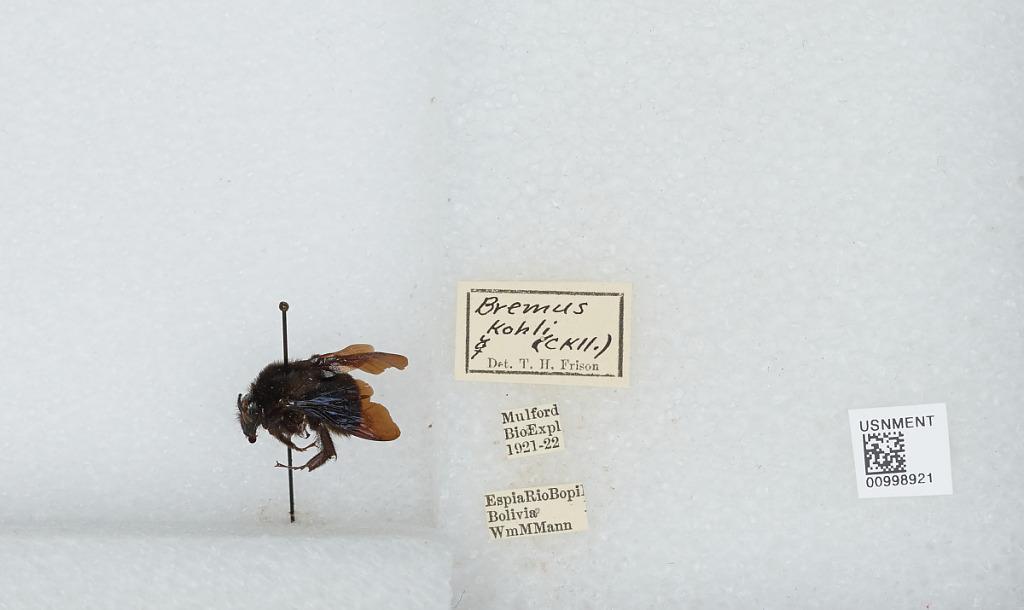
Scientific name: Bombus (Fervidobombus) morio (Swederus)
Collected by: W. Mann
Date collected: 1921--
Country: Bolivia
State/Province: La Paz
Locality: Espia Rio Bopi
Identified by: Frison, T.